Martin Keown

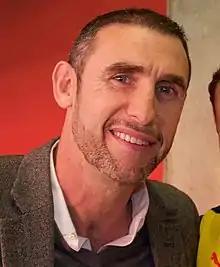
Keown in 2015

Martin Raymond Keown (born 24 July 1966) is an English football pundit and former professional footballer. A defender, he played from 1984 to 2005, notably in the Premier League for Arsenal, where he made over 400 appearances for the club and won ten honours.